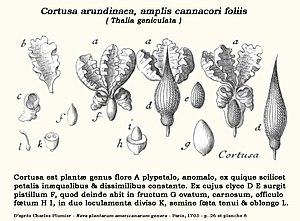
Thalia geniculata
La thalie géniculée - Thalia geniculata - est une plante de la famille des Marantacées originaire d'Amérique et d'Afrique tropicales.